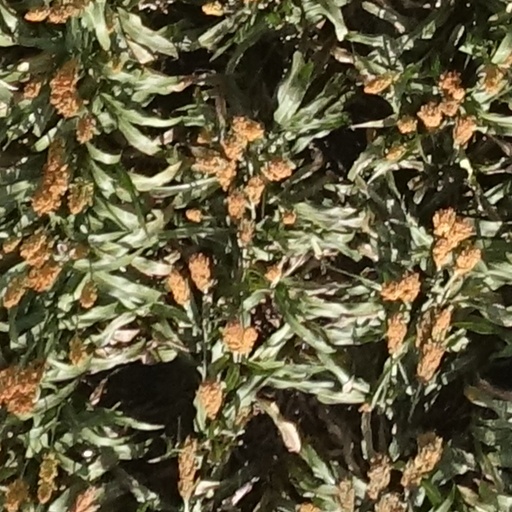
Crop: sorghum